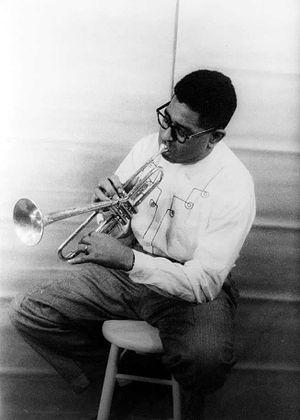
Marcel Denis, né le 15 février 1923 à Monceau-sur-Sambre et mort le 18 mars 2002 à Lobbes, est un auteur belge wallon de bande dessinée. Il a créé les séries Hultrasson, avec Marcel Remacle, et Les Frères Clips dans le Journal Spirou. Il a également réalisé deux épisodes de la série Tif et Tondu.